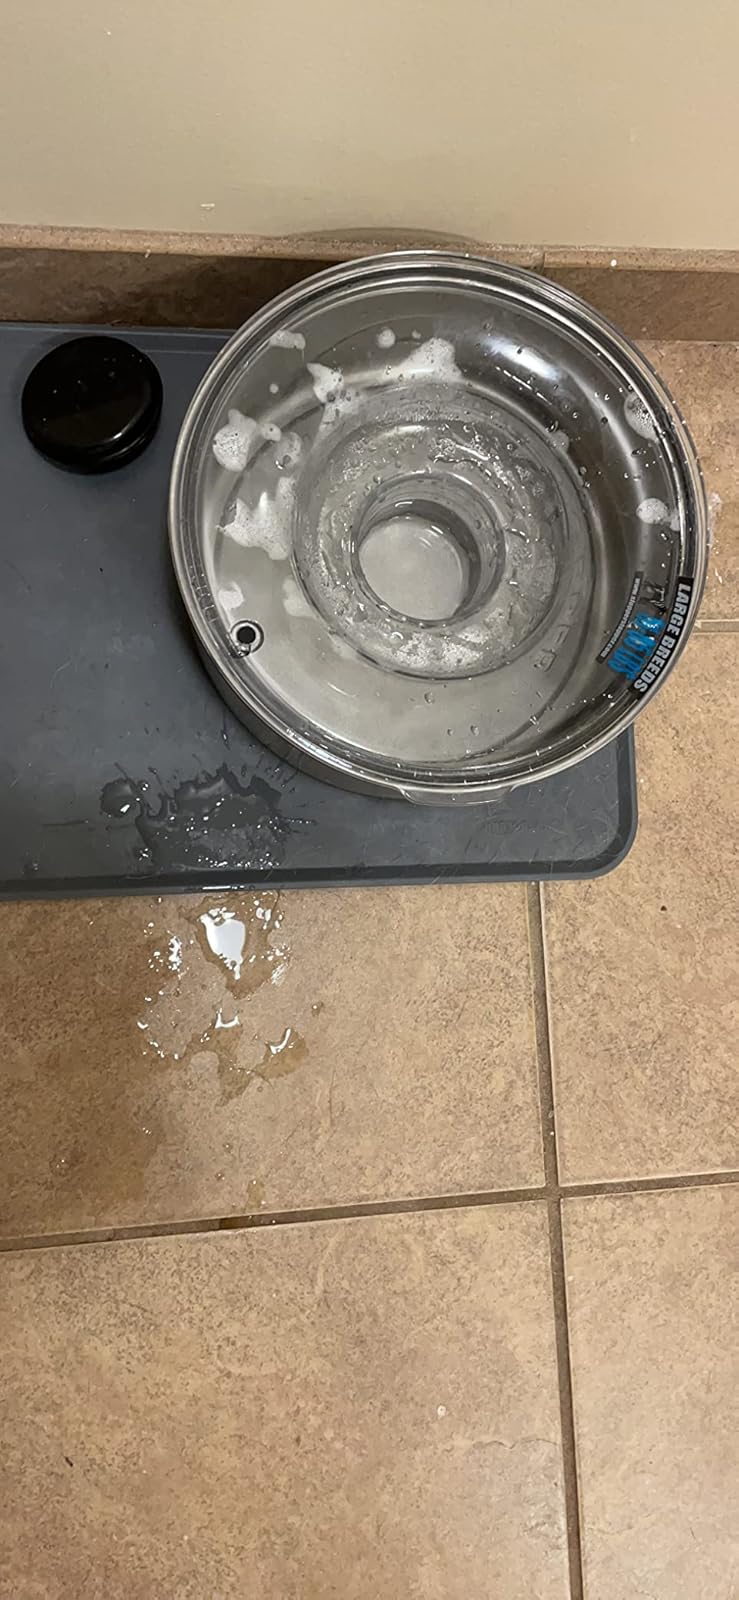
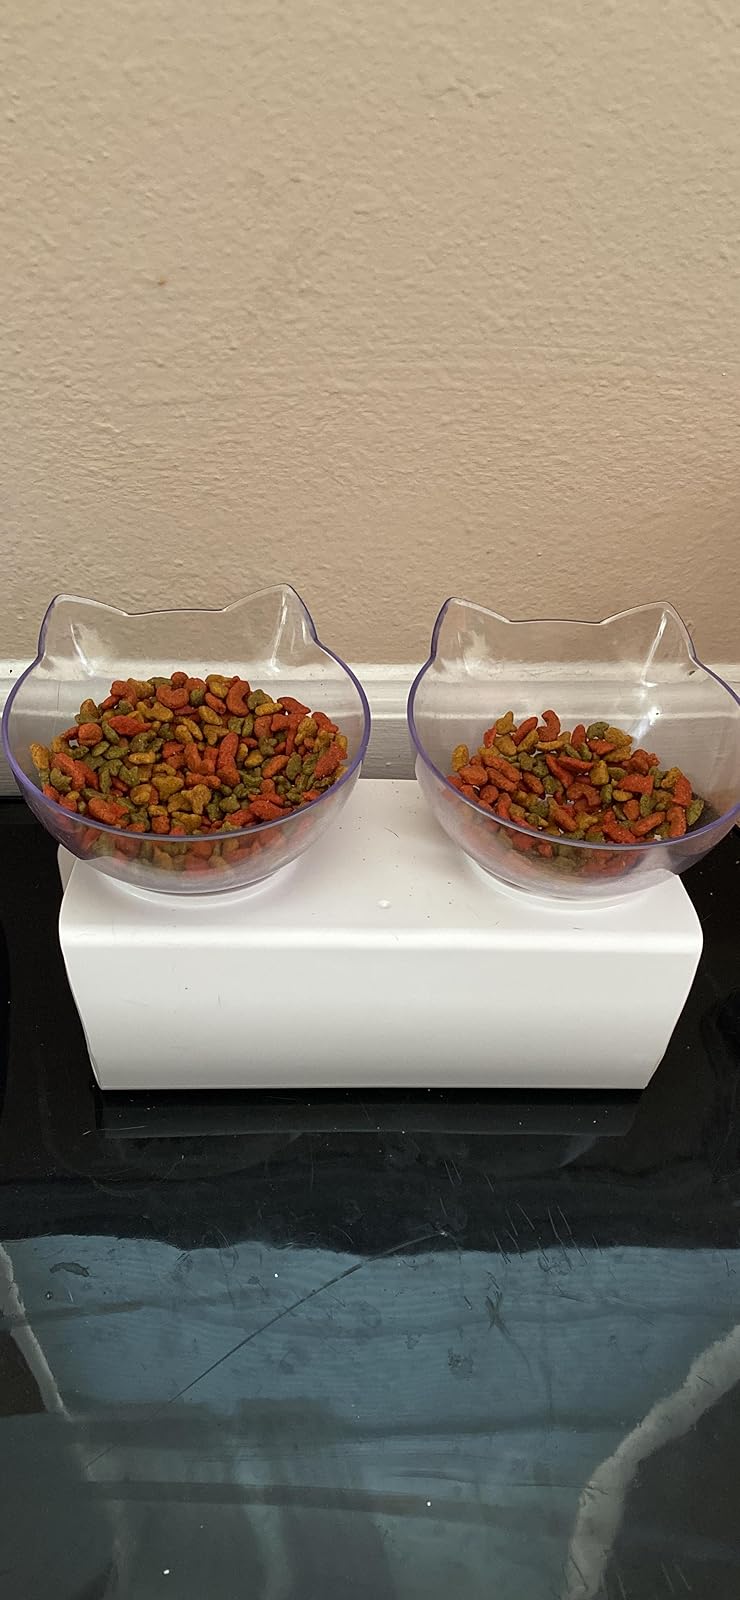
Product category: items_bowl
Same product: no